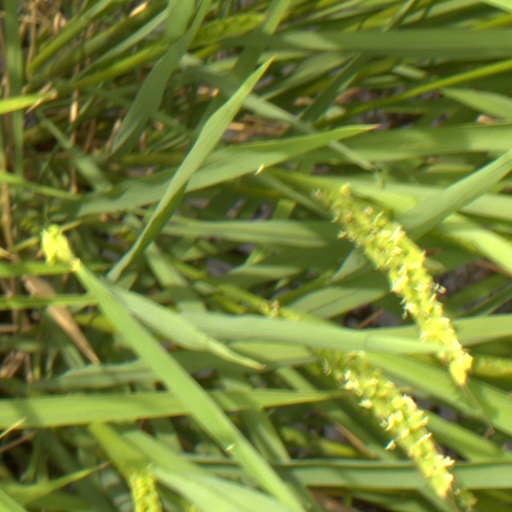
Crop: rice